Australian literature

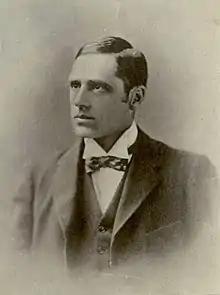
The bush balladeer Banjo Paterson.

What it means to be Australian is another issue that Australian literature explores. Miles Franklin struggled to find a place for herself as a female writer in Australia, fictionalising this experience in "My Brilliant Career" (1901). Marie Bjelke Petersen's popular romance novels, published between 1917 and 1937, offered a fresh upbeat interpretation of the Australian bush. The central character in Patrick White's "The Twyborn Affair" tries to conform to expectations of pre–World War II Australian masculinity but cannot, and instead, post-war, tries out another identity—and gender—overseas. Peter Carey has toyed with the idea of a national Australian identity as a series of 'beautiful lies', and this is a recurrent theme in his novels. Andrew McGahan's "Praise" (1992), Christos Tsiolkas's "Loaded" (1995), Justine Ettler's "The River Ophelia" (1995) and Brendan Cowell's "How It Feels" (2010) introduced a grunge lit, a type of 'gritty realism' take on questions of Australian identity in the 1990s, though an important precursor to such work came some years earlier with Helen Garner's "Monkey Grip" (1977), about a single mother living on and off with a male heroin addict in Melbourne share housing.